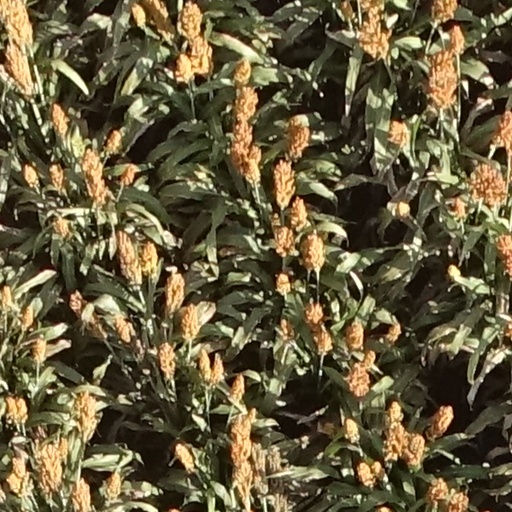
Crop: sorghum